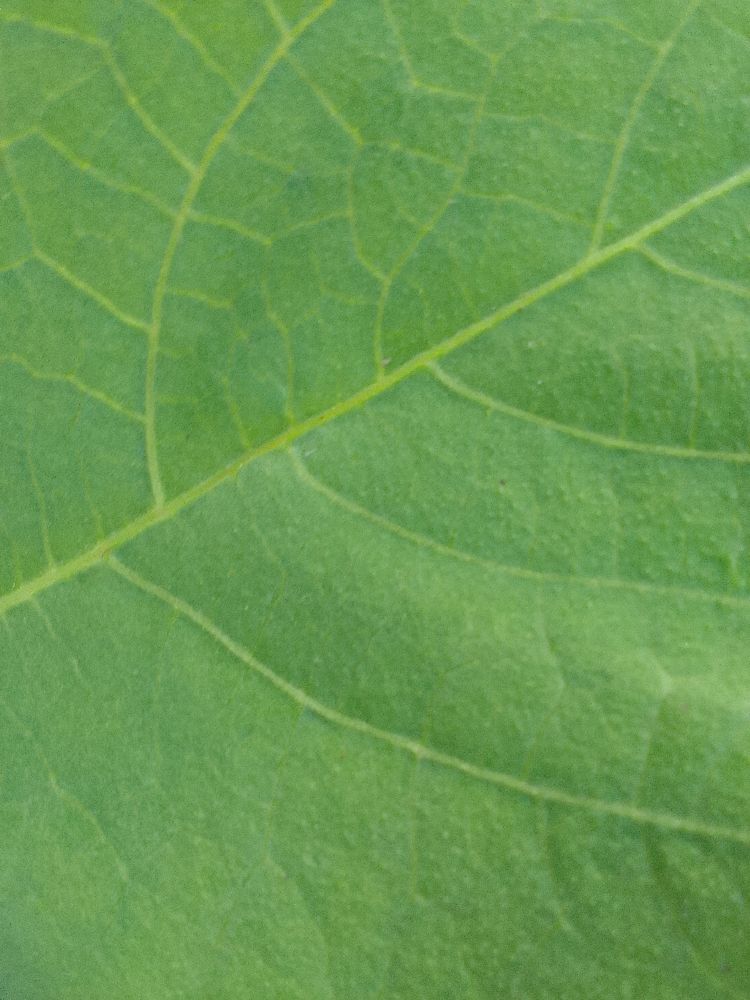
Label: healthy